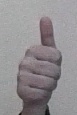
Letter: aleff